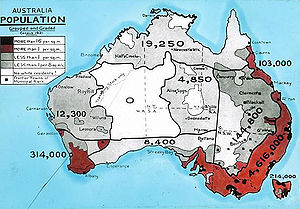
Folketælling i Australien / Historie / 1921
Slide til en laterna magica lavet til den Australske Indlandsmission baseret på foketællingen i 1921. Den viser befolkningstætheden i Australien.
Folketælling i Australien, officielt Census of Population and Housing, er en beskrivende optælling af alle, som er i Australien på én nat, og af deres boliger. Deltagelse i optællingen er tvungen.